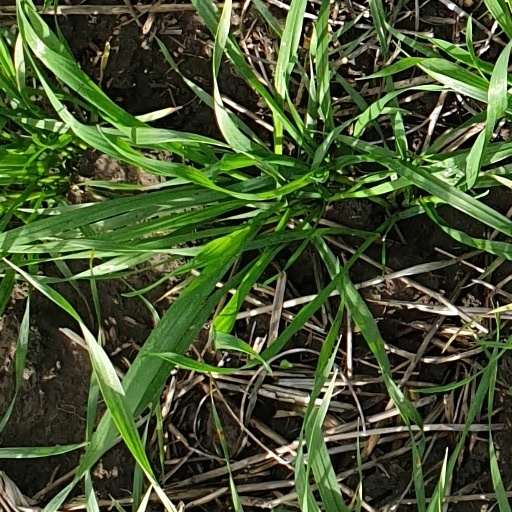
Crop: wheat